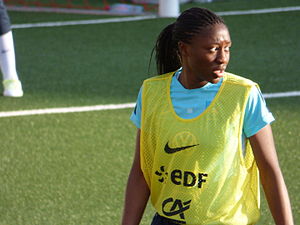
Kadidiatou Diani
Kadidiatou Diani er en kvindelig fransk fodboldspiller, der spiller for for Paris Saint-Germain i Division 1 Féminine og Frankrigs kvindefodboldlandshold. Hun har oprindelig malisisk afstamning.